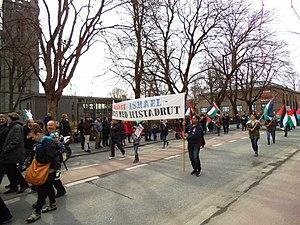
Boycott, désinvestissement et sanctions est une campagne qui vise au boycott d'Israël. La campagne promeut les boycotts économiques, académiques, culturels et politiques contre Israël, ses citoyens et d'autres cibles.